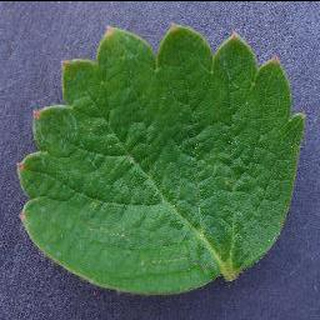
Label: healthy_strawberry